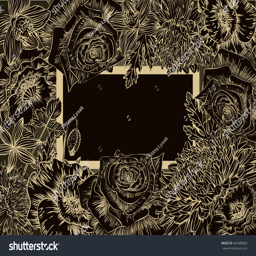
beautiful abstract black background with flowers in a graphic style .